Nötsch im Gailtal

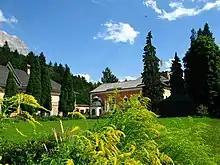
Wasserleonburg Castle

The settlement in the Duchy of Carinthia was first mentioned in a 1253 deed together with "Lewenburg" castle, present-day Wasserleonburg, then a fief of the Prince-Bishops of Bamberg. The area was devastated in the 1348 Friuli earthquake, which caused a massive landslide at Mt. Dobratsch and a flood of the Gail river.